Neal Foulds

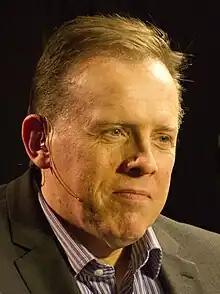
Foulds as commentator at the 2015 German Masters

Neal Foulds (born 13 July 1963) is an English former professional snooker player and six-time tournament winner, including the 1986 International Open, the 1988 Dubai Masters and the 1992 Scottish Masters, as well as the invitational Pot Black in 1992. He was runner-up at the 1986 UK Championship and the 1987 British Open, and reached the semi-finals of three Masters tournaments and the 1987 World Championship. After his retirement, Foulds became a commentator for the BBC and is currently part of the presenting team for ITV and Eurosport.